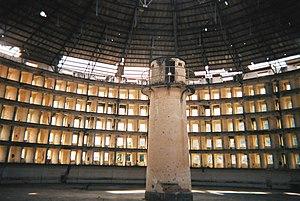
Photographie intérieure d'un bâtiment d'une prison à Presidio Modelo, Isla de la Juventud, Cuba.
Le panoptique est un type d'architecture carcérale imaginée par le philosophe utilitariste Jeremy Bentham et son frère, Samuel Bentham, à la fin du XVIIIᵉ siècle. L'objectif de la structure panoptique est de permettre à un gardien, logé dans une tour centrale, d'observer tous les prisonniers, enfermés dans des cellules individuelles autour de la tour, sans que ceux-ci puissent savoir s'ils sont observés. Ce dispositif devait ainsi donner aux détenus le sentiment d'être surveillés constamment et ce, sans le savoir véritablement, c'est-à-dire à tout moment. Le philosophe et historien Michel Foucault, dans Surveiller et punir, en fait le modèle abstrait d'une société disciplinaire, axée sur le contrôle social.
Le Presidio Modelo est une ancienne prison, à présent monument historique, situé sur l'Isla de la Juventud, à Cuba. Construite en plusieurs bâtiments circulaire suivant le modèle du panopticon sous le président devenu dictateur, Gerardo Machado, entre 1926 et 1928, elle fut reconvertie sous le gouvernement de Fidel Castro en 1967.